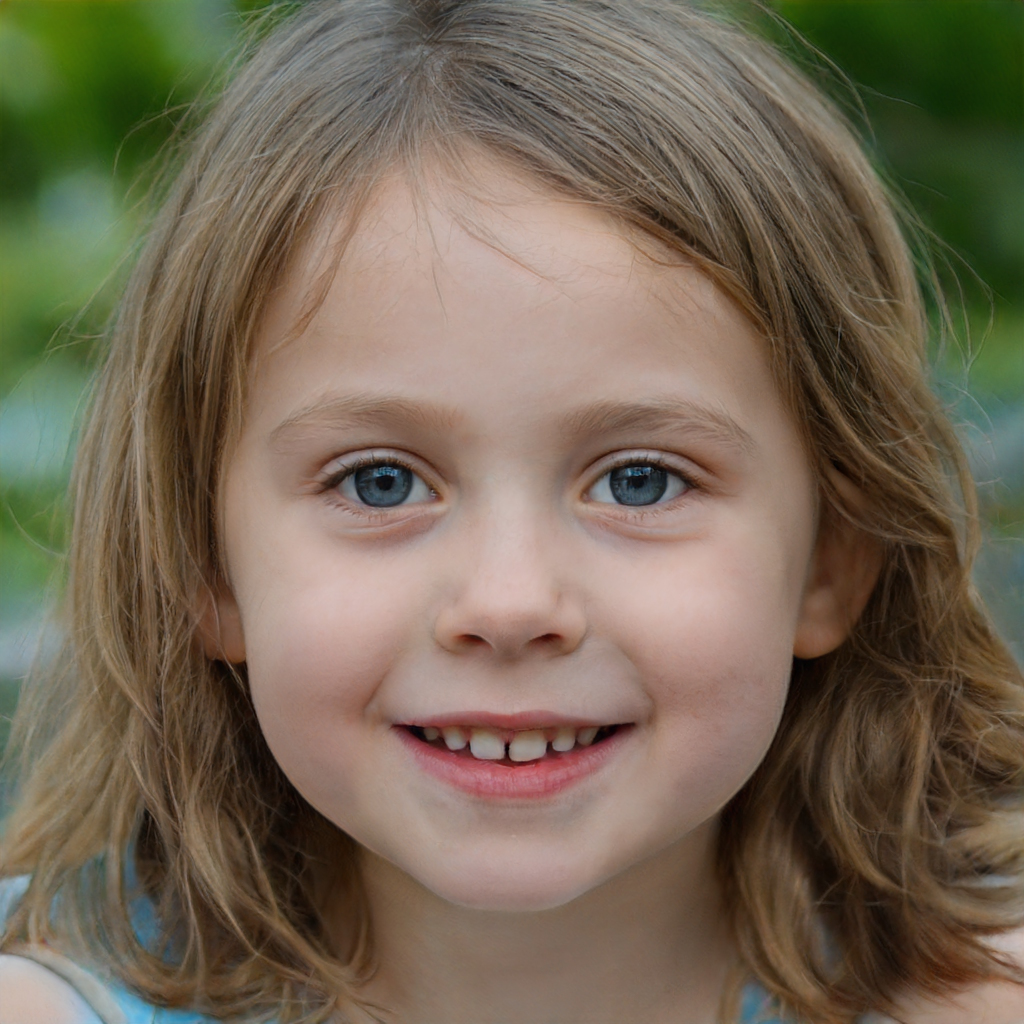
Gender: Female